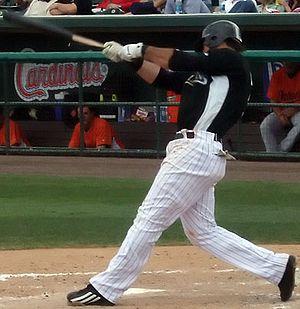
Jorge Luís Cantú Guzmán est un joueur d'avant-champ au baseball qui évolue dans les Ligues majeures de 2004 à 2011.